Nath Í mac Fiachrach

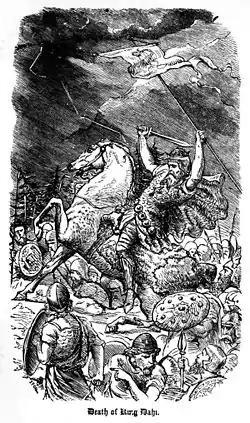
"Death of King Dahi", illustration by John Fergus O'Hea from A. M. Sullivan, "The Story of Ireland", 1867

Nath Í, also known as Dathí, son of Fiachrae, son of Eochaid Mugmedon, was a semi-historical Irish king of the 5th century, the father of the likely-historical king Ailill Molt and the ancestor of the Uí Fiachrach dynasties of early medieval Connacht. His mother was Béḃinn. According to legend, he was a High King of Ireland, and died after being struck by lightning while on an expedition to the Alps.